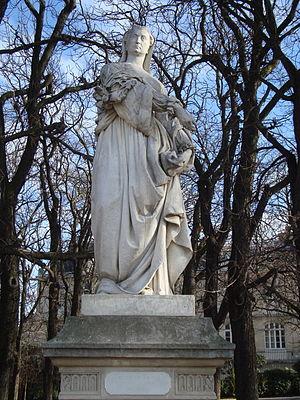
Les Reines de France et Femmes illustres sont une série de vingt sculptures présentées en plein-air depuis le milieu du XIXᵉ siècle dans le jardin du Luxembourg à Paris, en France. Elle apparaît comme une version féminine de la série des Hommes illustres au palais du Louvre, construite à la même époque.
Cet article recense les personnalités féminines représentées dans la statuaire publique à Paris, en France.
Jean-Baptiste Auguste Clésinger, dit Auguste Clésinger, né le 22 octobre 1814 à Besançon et mort le 6 janvier 1883 à Paris dans le 7ᵉ arrondissement, est un sculpteur et peintre romantique français, particulièrement connu en raison de ses liens avec George Sand, dont il a été le gendre, et de Frédéric Chopin, dont il a sculpté le tombeau.